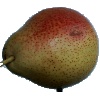
Label: pear_forelle